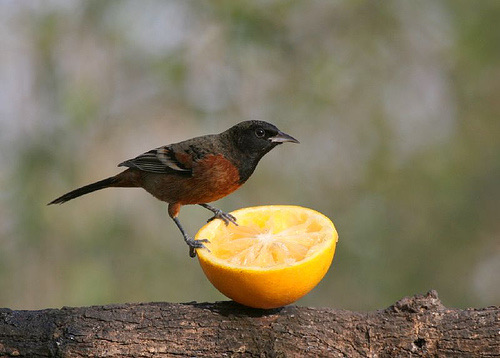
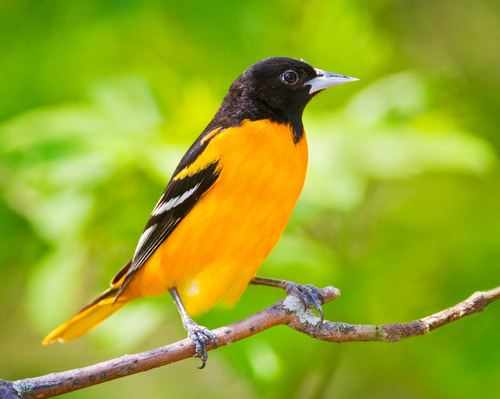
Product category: misc
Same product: yes